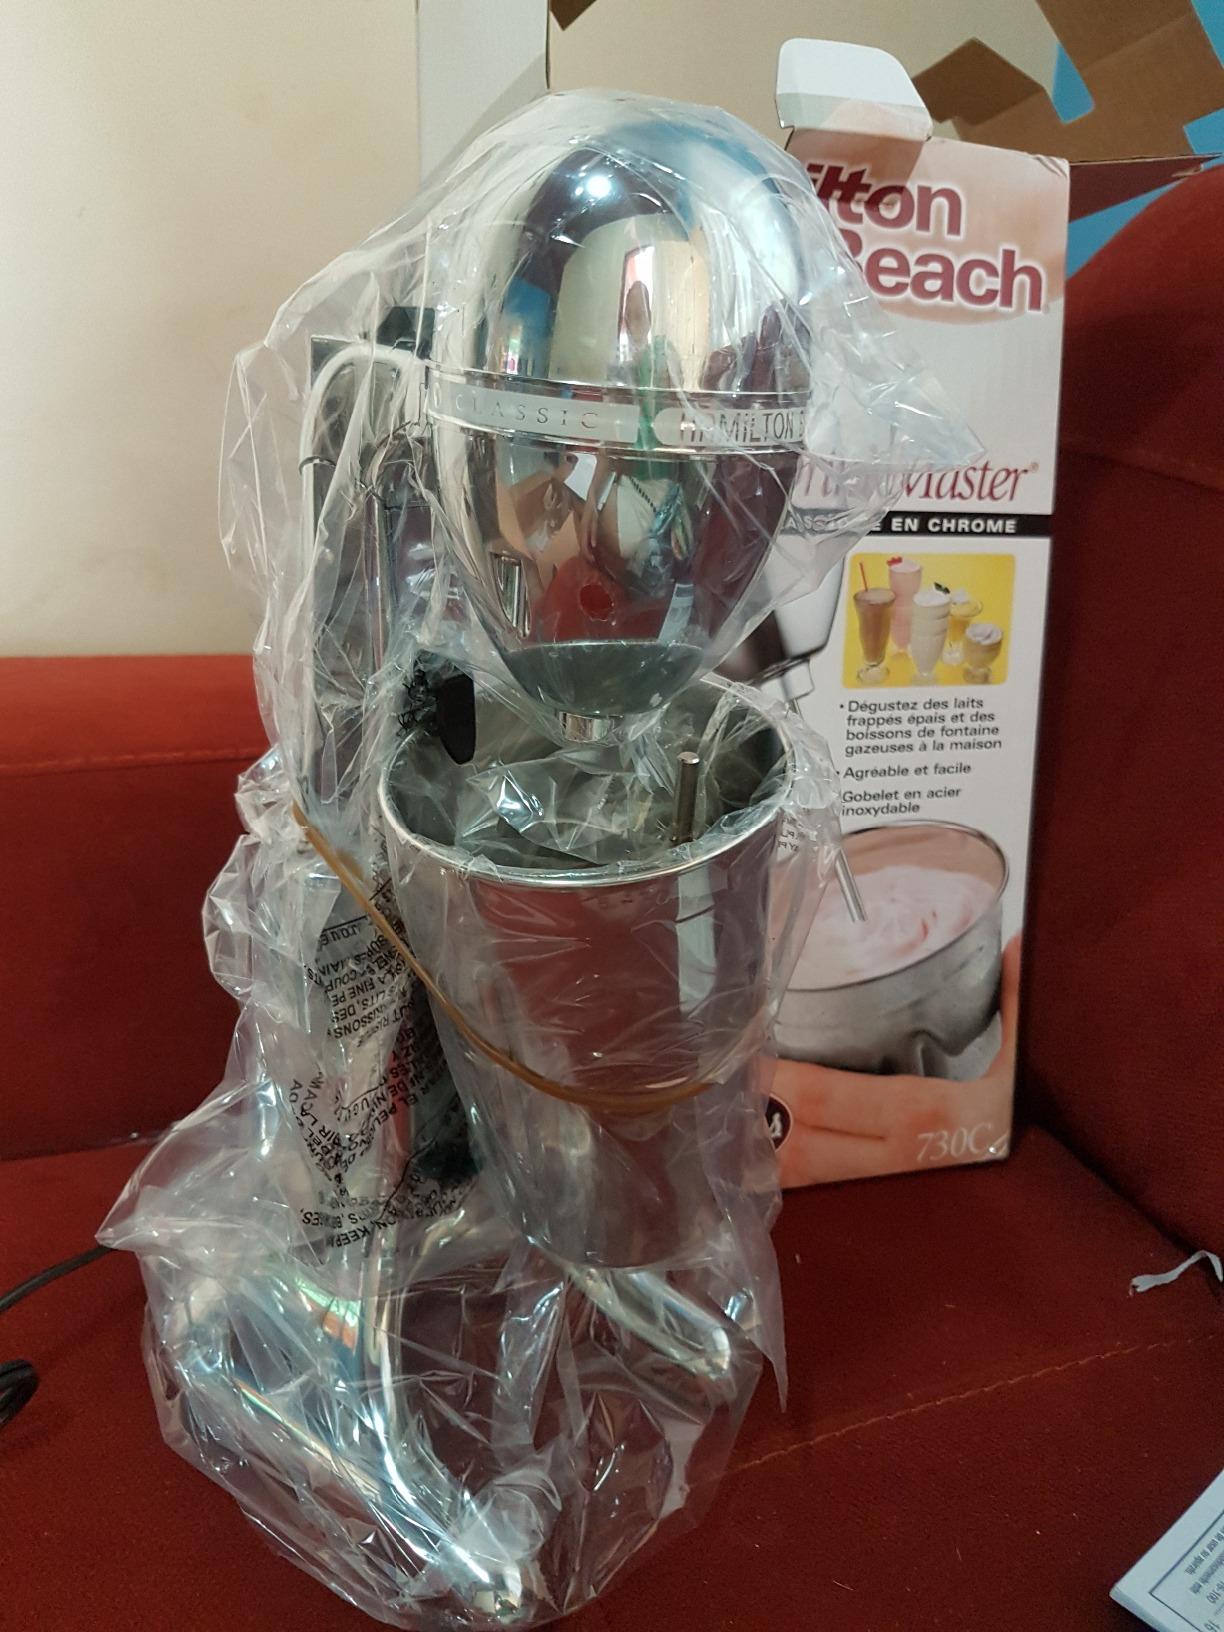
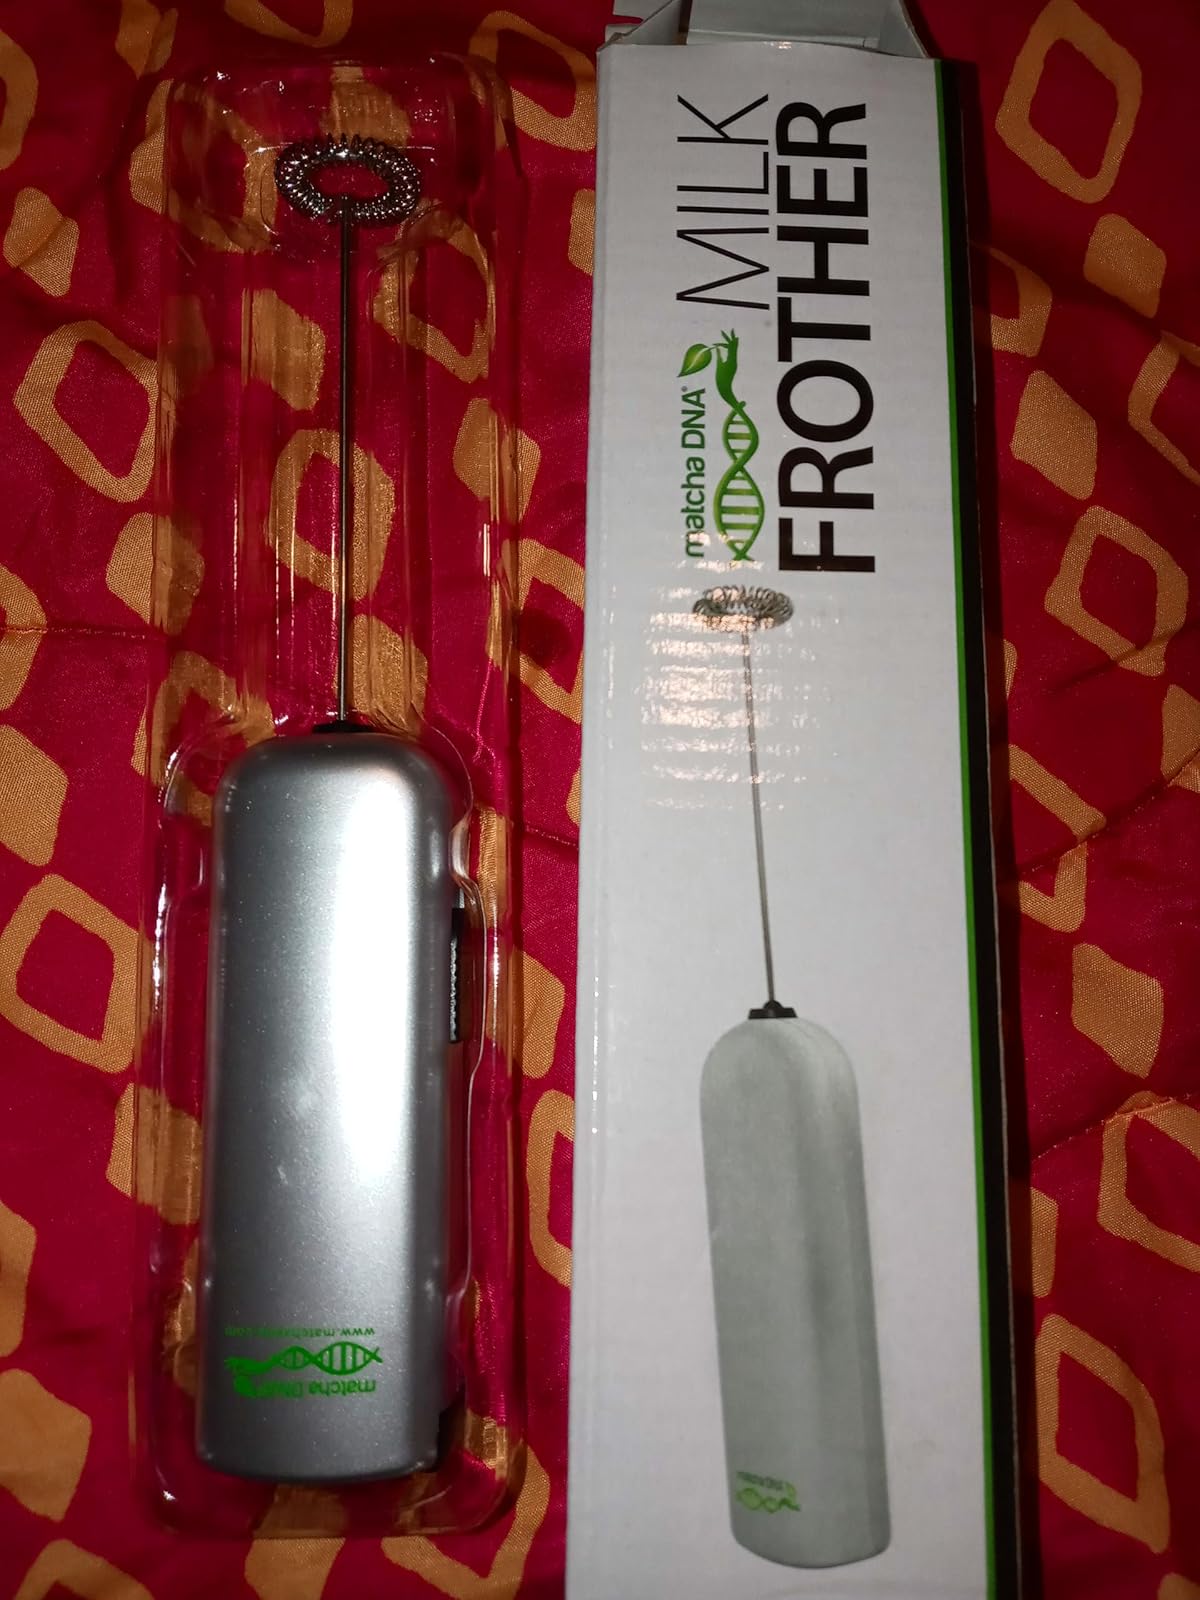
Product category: items_mixer
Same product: no